Environmental resource management

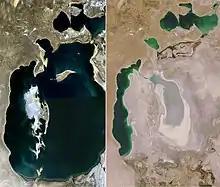
The shrinking Aral Sea, an example of poor water resource management diverted for irrigation

Environmental resource management or environmental management is the management of the interaction and impact of human societies on the environment. It is not, as the phrase might suggest, the management of the environment itself. Environmental resources management aims to ensure that ecosystem services are protected and maintained for future human generations, and also maintain ecosystem integrity through considering ethical, economic, and scientific (ecological) variables. Environmental resource management tries to identify factors between meeting needs and protecting resources. It is thus linked to environmental protection, resource management, sustainability, integrated landscape management, natural resource management, fisheries management, forest management, wildlife management, environmental management systems, and others.